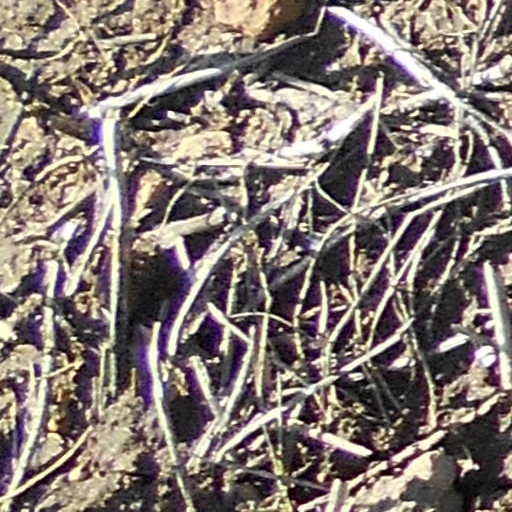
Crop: wheat